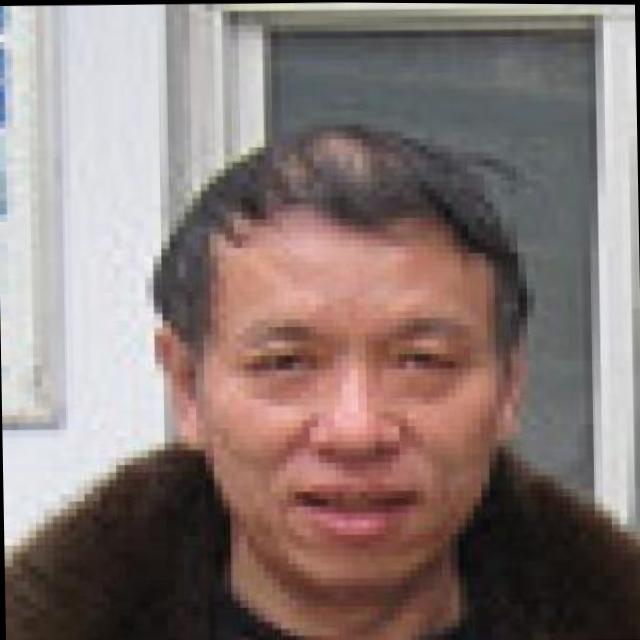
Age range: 45-64